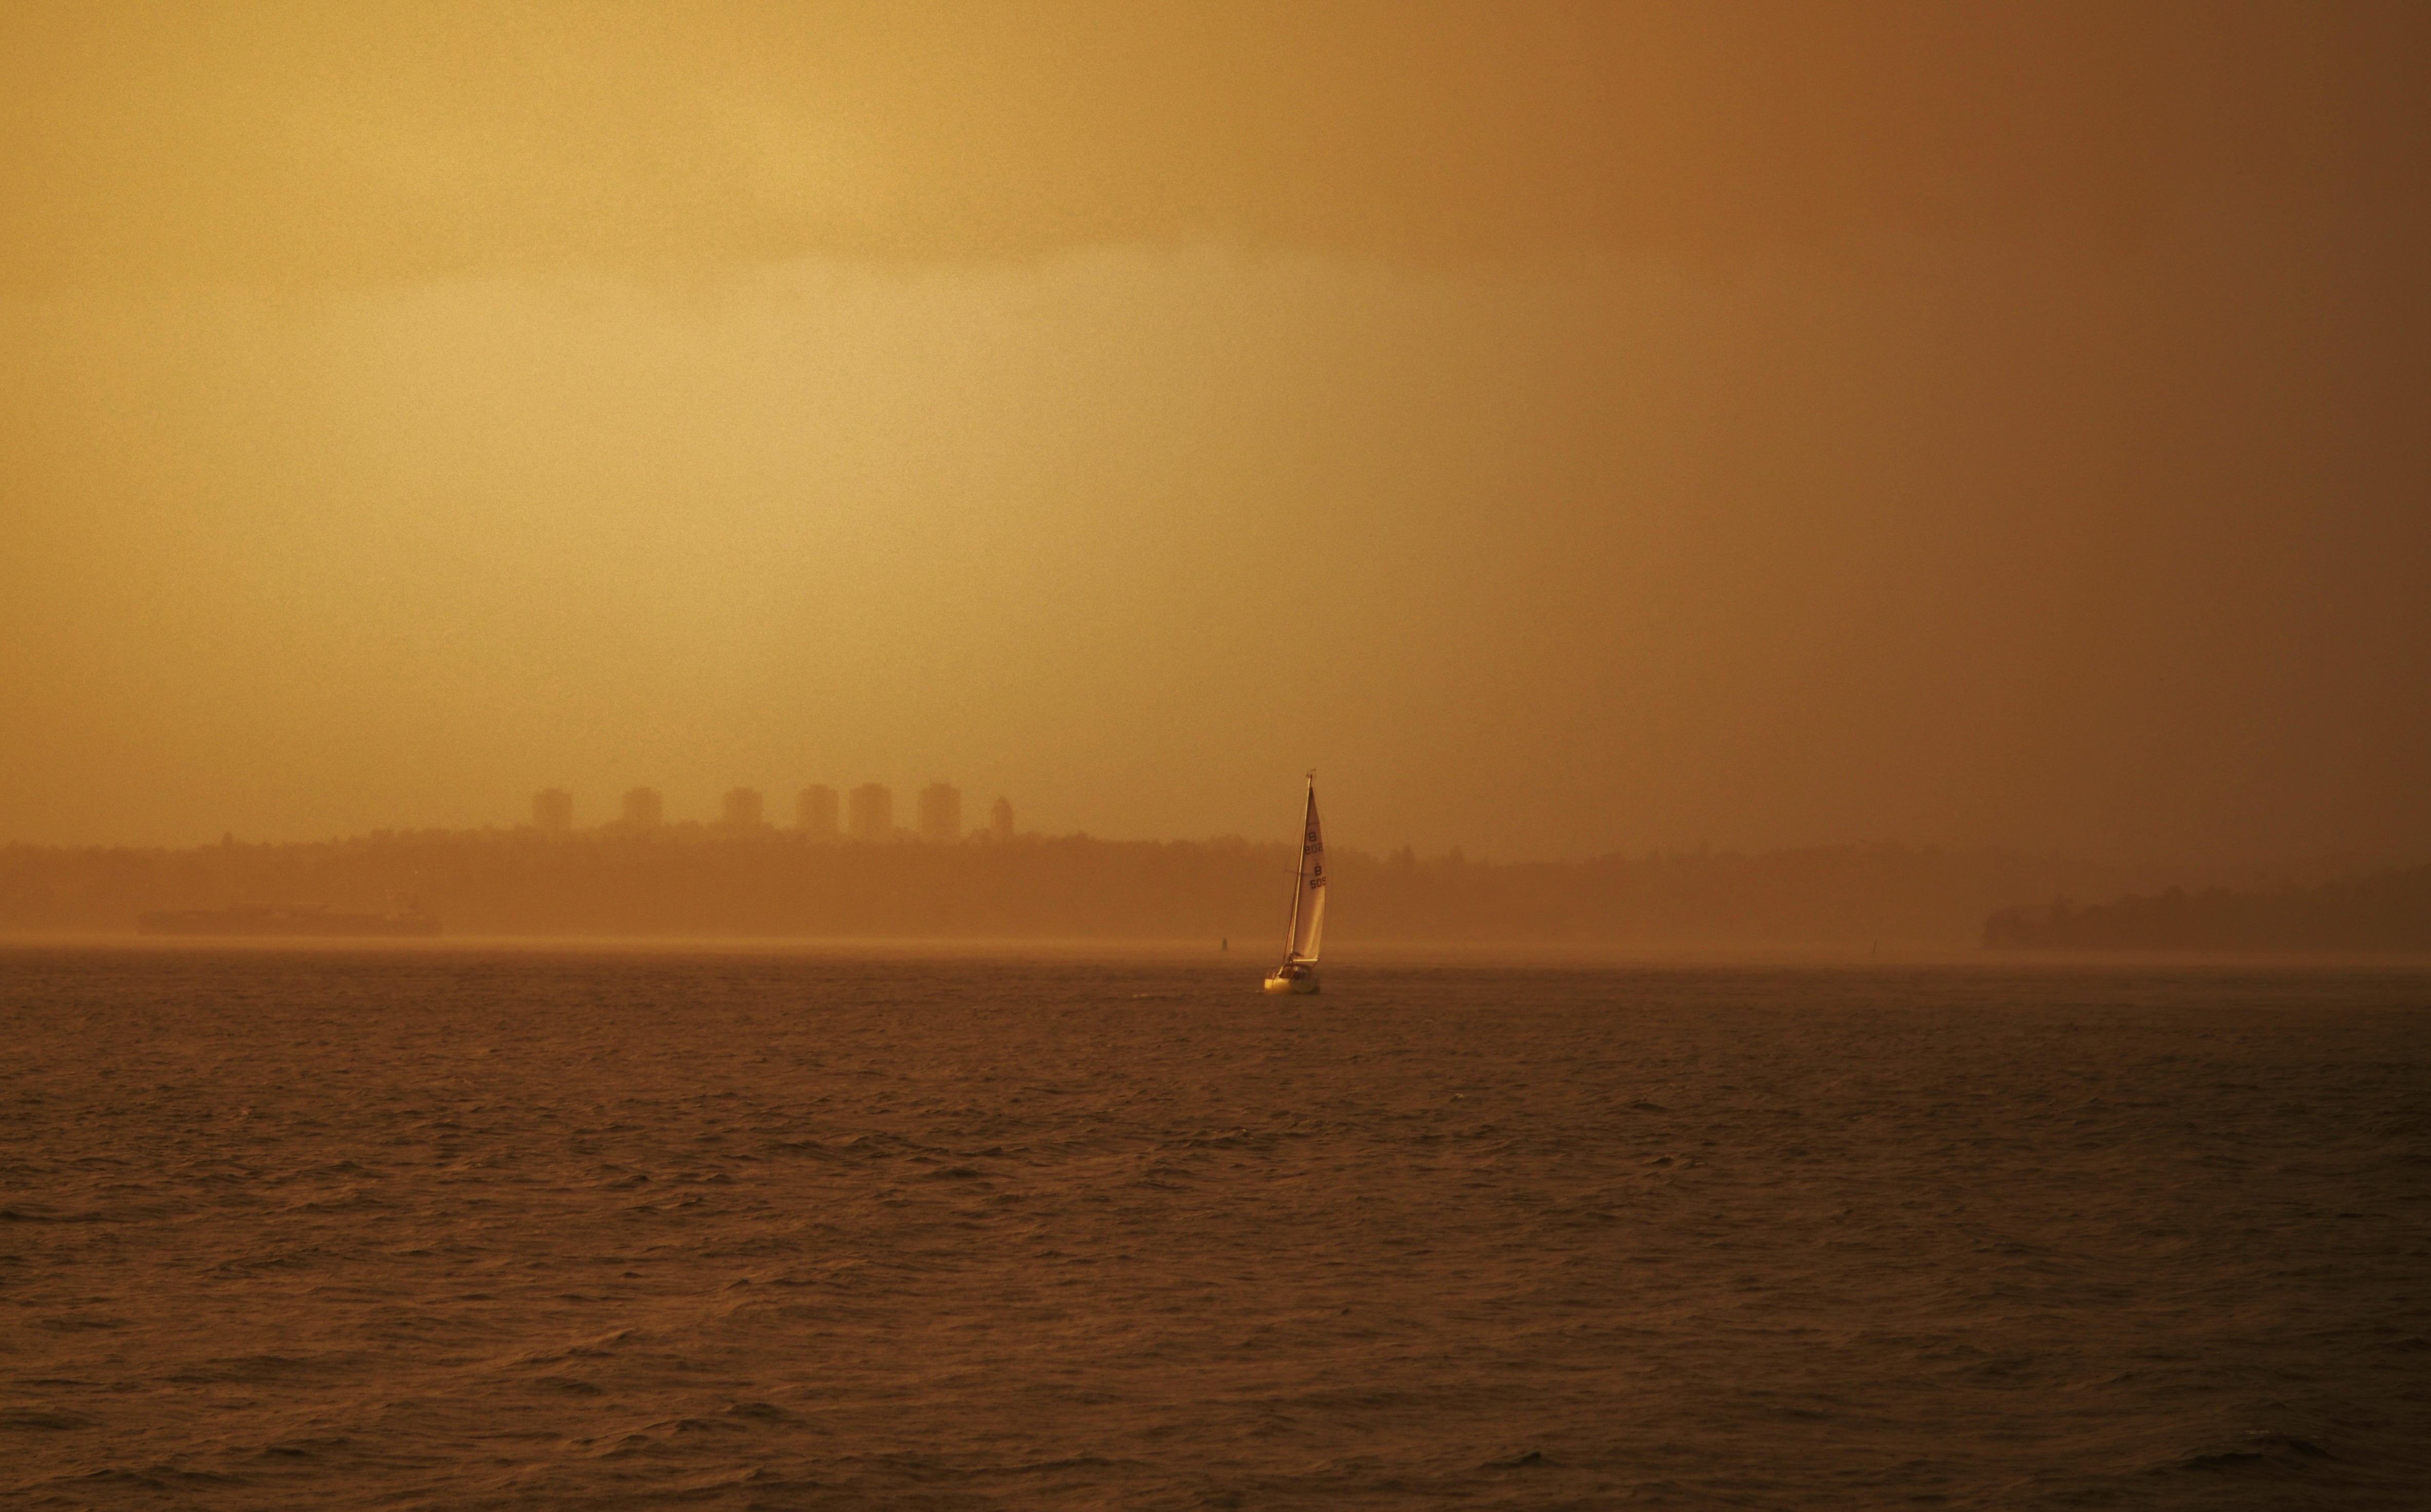
beach, landscape, sea, coast, water, nature, ocean, horizon, sky, sun, sunrise, sunset, sunlight, morning, rain, wave, dawn, summer, dusk, evening, haze, body of water, sunny, afterglow, atmospheric phenomenon, wind wave